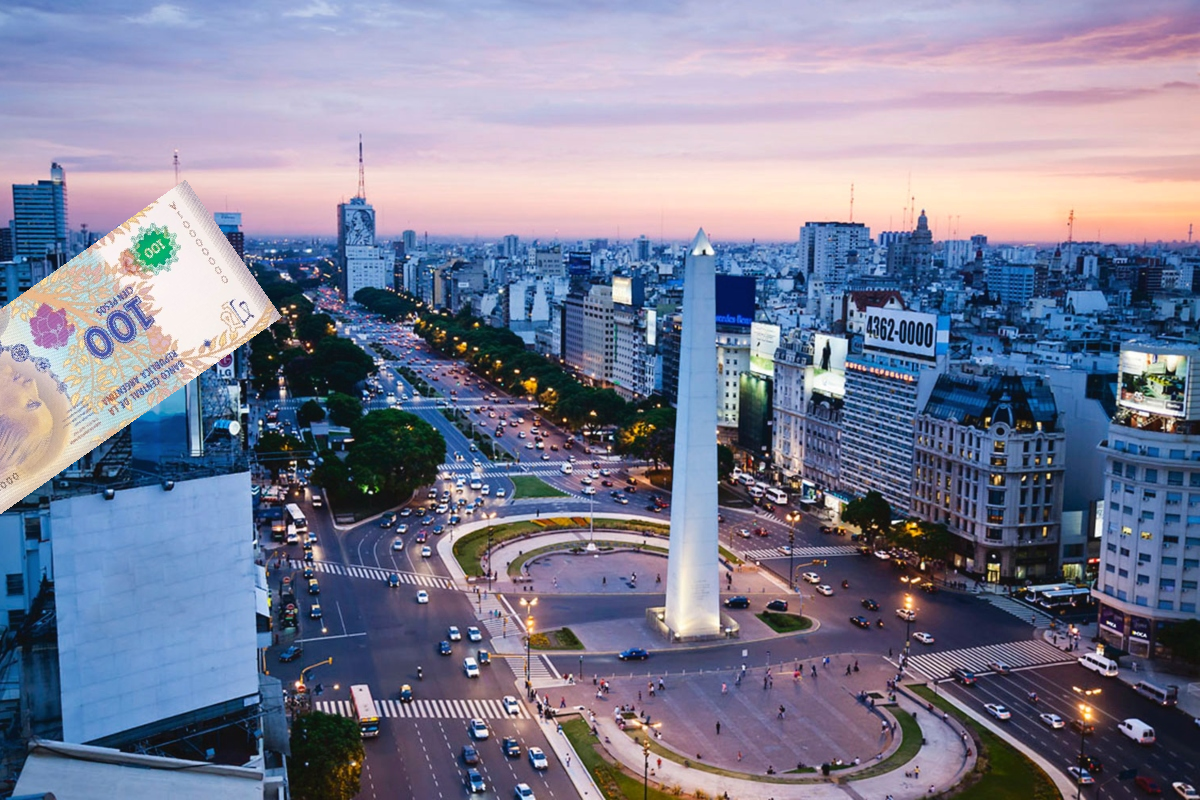
Denominación: 100